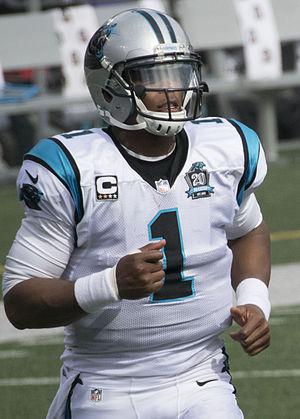
Cameron « Cam » Jerrell Newton, né le 11 mai 1989 à Atlanta dans l'État de Géorgie, est un joueur américain de football américain qui évolue au poste de quarterback pour les Patriots de la Nouvelle-Angleterre